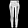
Label: Trouser